Suffolk Manor Apartments

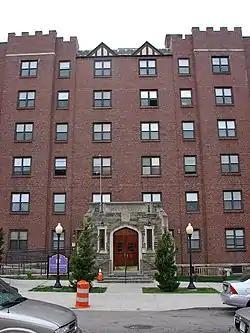
Suffolk Manor Apartments, September 2010

The Suffolk Manor Apartments is an historic, American apartment building that is located in the Ogontz neighborhood of Philadelphia, Pennsylvania.